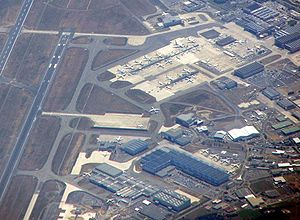
Airbus A330 / Udvikling / Produktion og test
Slutmonteringssted for A330 ved siden af Toulouse-Blagnac Lufthavn
Luftbillede. Landingsbane til venstre og i bunden. Til højre lange bygninger og en masse fly.
Airbus A330 er et wide-body to-motorers jetfly produceret af Airbus – en afdeling af EADS. De forskellige versioner af A330 har en rækkevidde på 7400 til 13.430 kilometer og kan transportere op til 335 passagerer på to klasser eller 70 tons gods.